Igor Savochkin

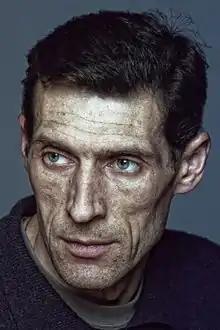

Igor Yurievich Savochkin (14 May 1963 – 17 November 2021) was a Russian theater and film actor, best known for his roles in Russian action and thriller films. Savochkin's acting career has spanned across more than 30 films over the course of three decades.